Yarımburgaz Cave

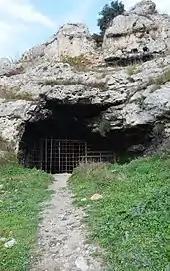
Barred main entrance of lower cave.

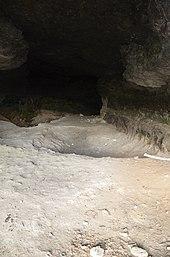
A view of the cave inside at the main entrance of lower cave.

During the last two decades, the cave suffered serious, irreversible damage caused by the external interactions of humans. Following scientific excavations inside the cave, and the related publications in the 1990s, the cave gained wide popularity. For this reason, it was brought to the attention of several picnickers, treasure hunters, illegal explorers, amateur speleologists and archaeologists due to its past use as a historic cave-church and its proximity to the city center. In order to prevent further damage, the cave was closed off with iron bar gates during the scientific excavations between 1988 and 1990. However, because of neglect by the respective authorities, the gates lost their function in later years, and the cave would inevitably become a shelter frequented by drug users and prostitutes, who littered it. Currently, the cave walls are painted and scratched with graffiti.